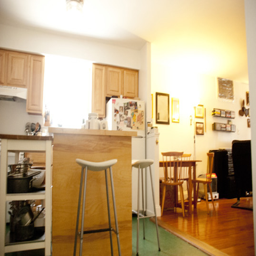
Two stools by the counter at a bright kitchen.
some stools a white refrigerator and wood table and chairs
An open floor plan with a kitchen and living space.
A kitchen island in a small kitchen with two stools near it

A kitchen and a living room are situated next to each other.